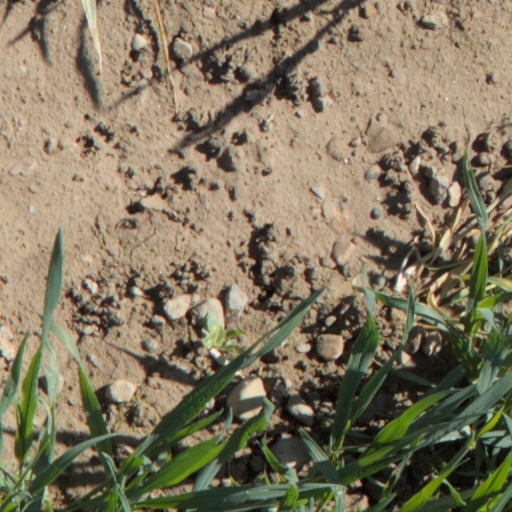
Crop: wheat